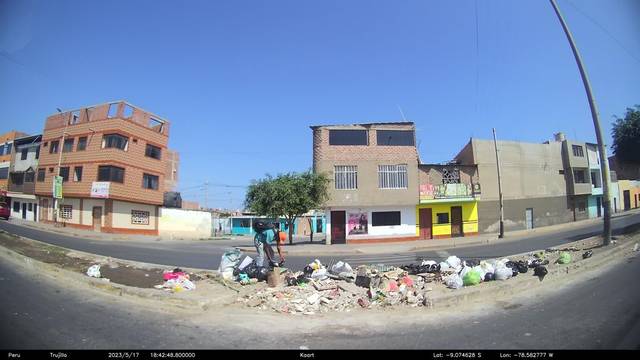
Region: Peru
Coordinates: -9.075, -78.583